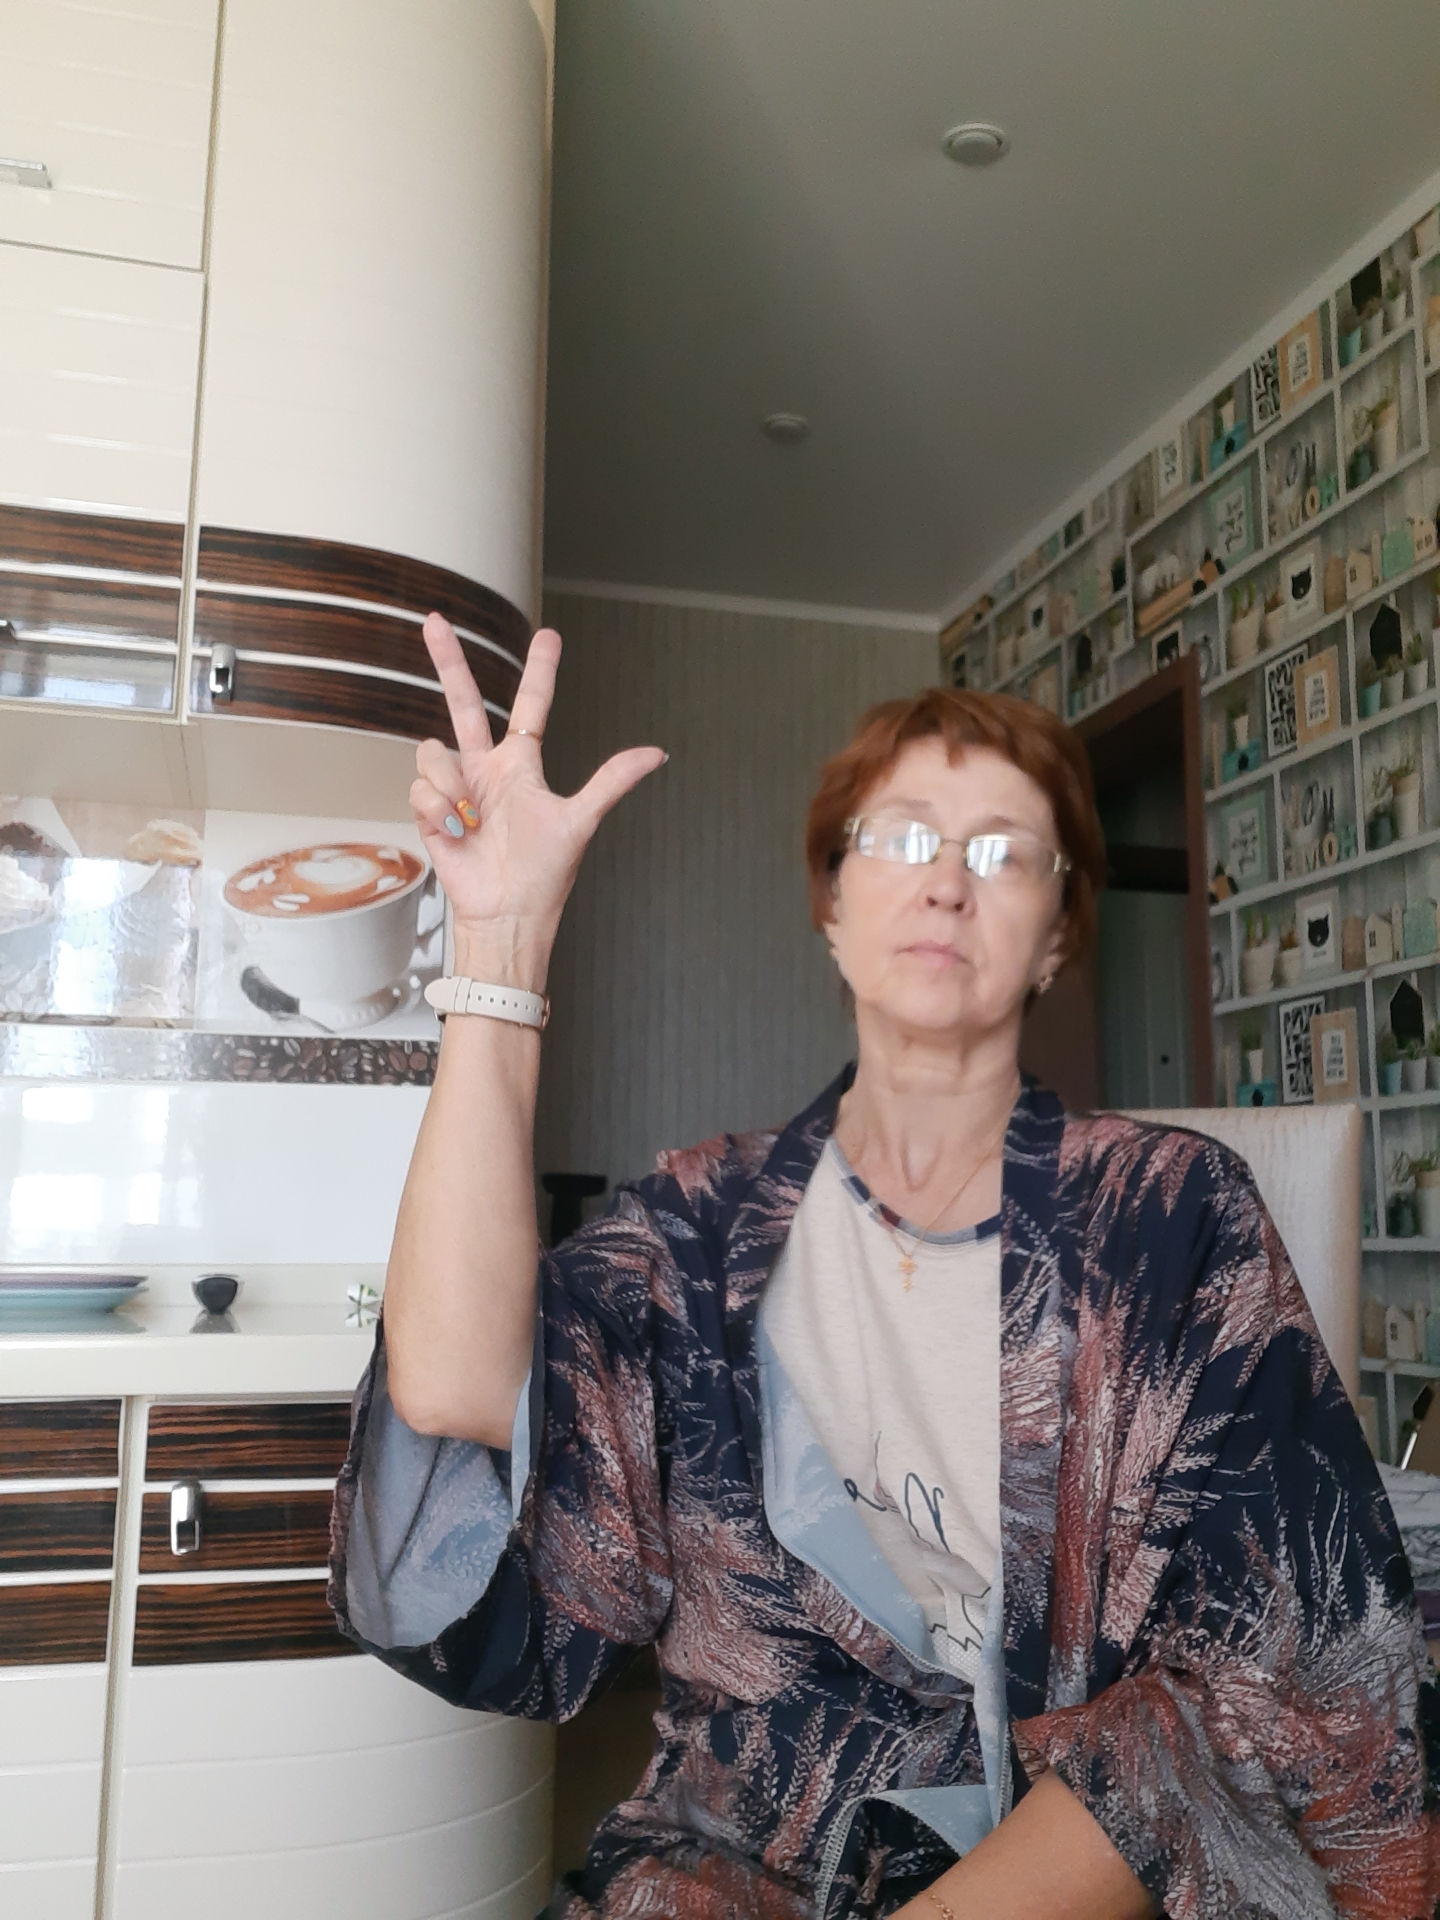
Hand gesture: three2